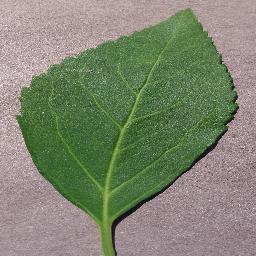
Label: Cherry___healthy